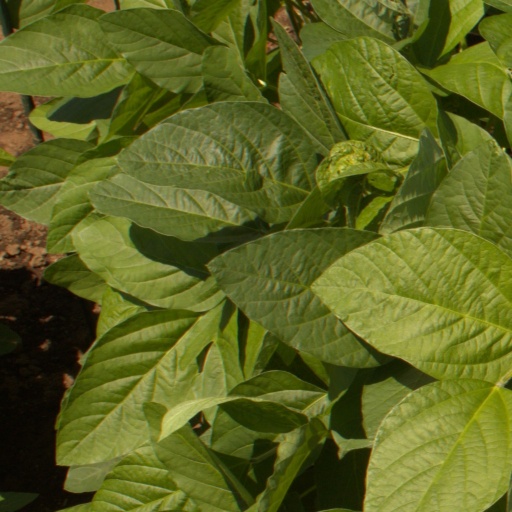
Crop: soybean